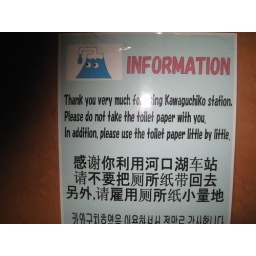
sign in toilet